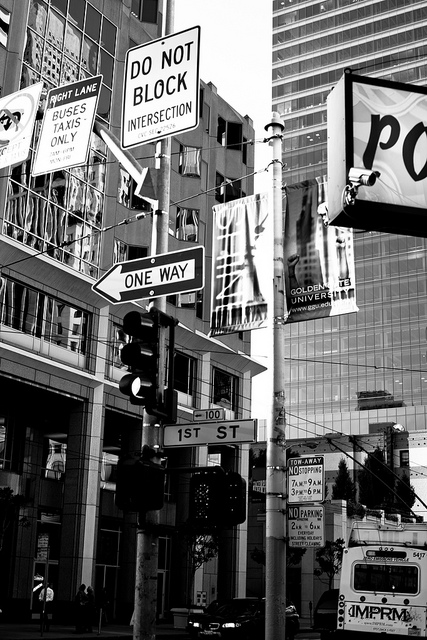
A bus driving down a street with very tall buildings.

A city street containing tall buildings, street signs, and a bus.